Kenneth Goldsmith

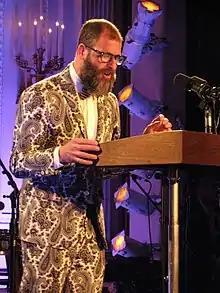
Kenneth Goldsmith reading at President Obama's A Celebration of American Poetry at the White House on May 11, 2011

Kenneth Goldsmith (born 1961) is an American poet and critic. He is the founding editor of UbuWeb and an artist-in-residence at the Center for Programs in Contemporary Writing (CPCW) at the University of Pennsylvania, where he teaches. He is also a senior editor of PennSound at the University of Pennsylvania. He hosted a weekly radio show at WFMU from 1995 until June 2010. He published 32 books including ten books of poetry, notably "Fidget" (2000), "Soliloquy" (2001), "Day" (2003) and his American trilogy, "The Weather" (2005), "Traffic" (2007), and "Sports" (2008), 'Seven American Deaths and Disasters" (2011), and 'Capital: New York Capital of the Twentieth Century" (2015). He also was the author of three books of essays, "Uncreative Writing: Managing Language in the Digital Age" (2011), "Wasting Time on The Internet" (2016), and "Duchamp Is My Lawyer: The Polemics, Pragmatics, and Poetics of UbuWeb" (2020). In 2013, he was appointed the Museum of Modern Art's first poet laureate.